Electone

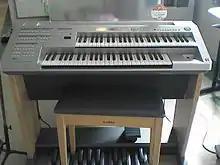
Electone Stagea mini ELB-01

In 2006, Yamaha added the ELB-01 model to the lineup. This is a students' model, with 245 AWM voices and 133 accompaniment rhythms, but without voice or rhythm editing capabilities.